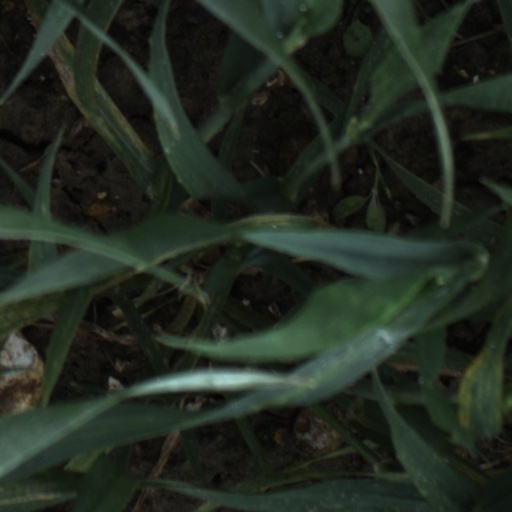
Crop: wheat